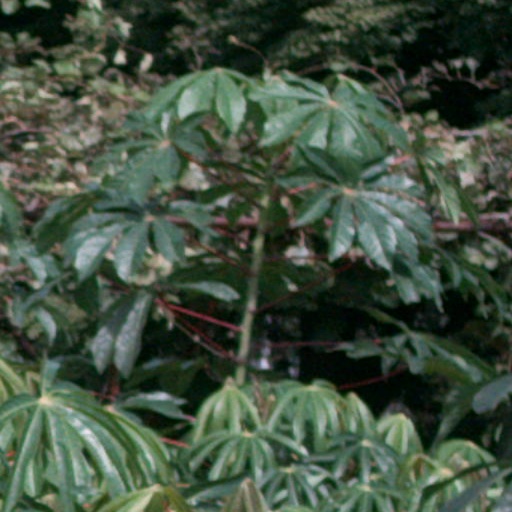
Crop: cassava